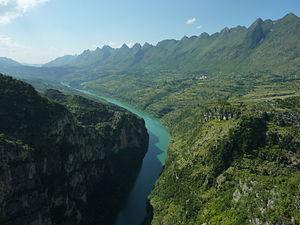
La rivière Beipan est une rivière des provinces chinoises du Guizhou et Yunnan. En aval, elle rejoint la rivière Nanpan pour devenir le Hongshui.